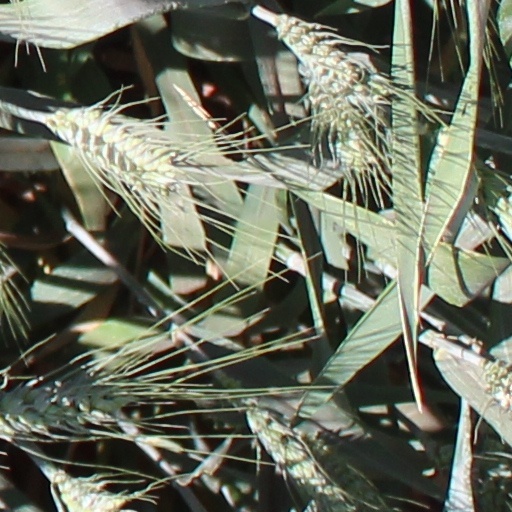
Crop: wheat